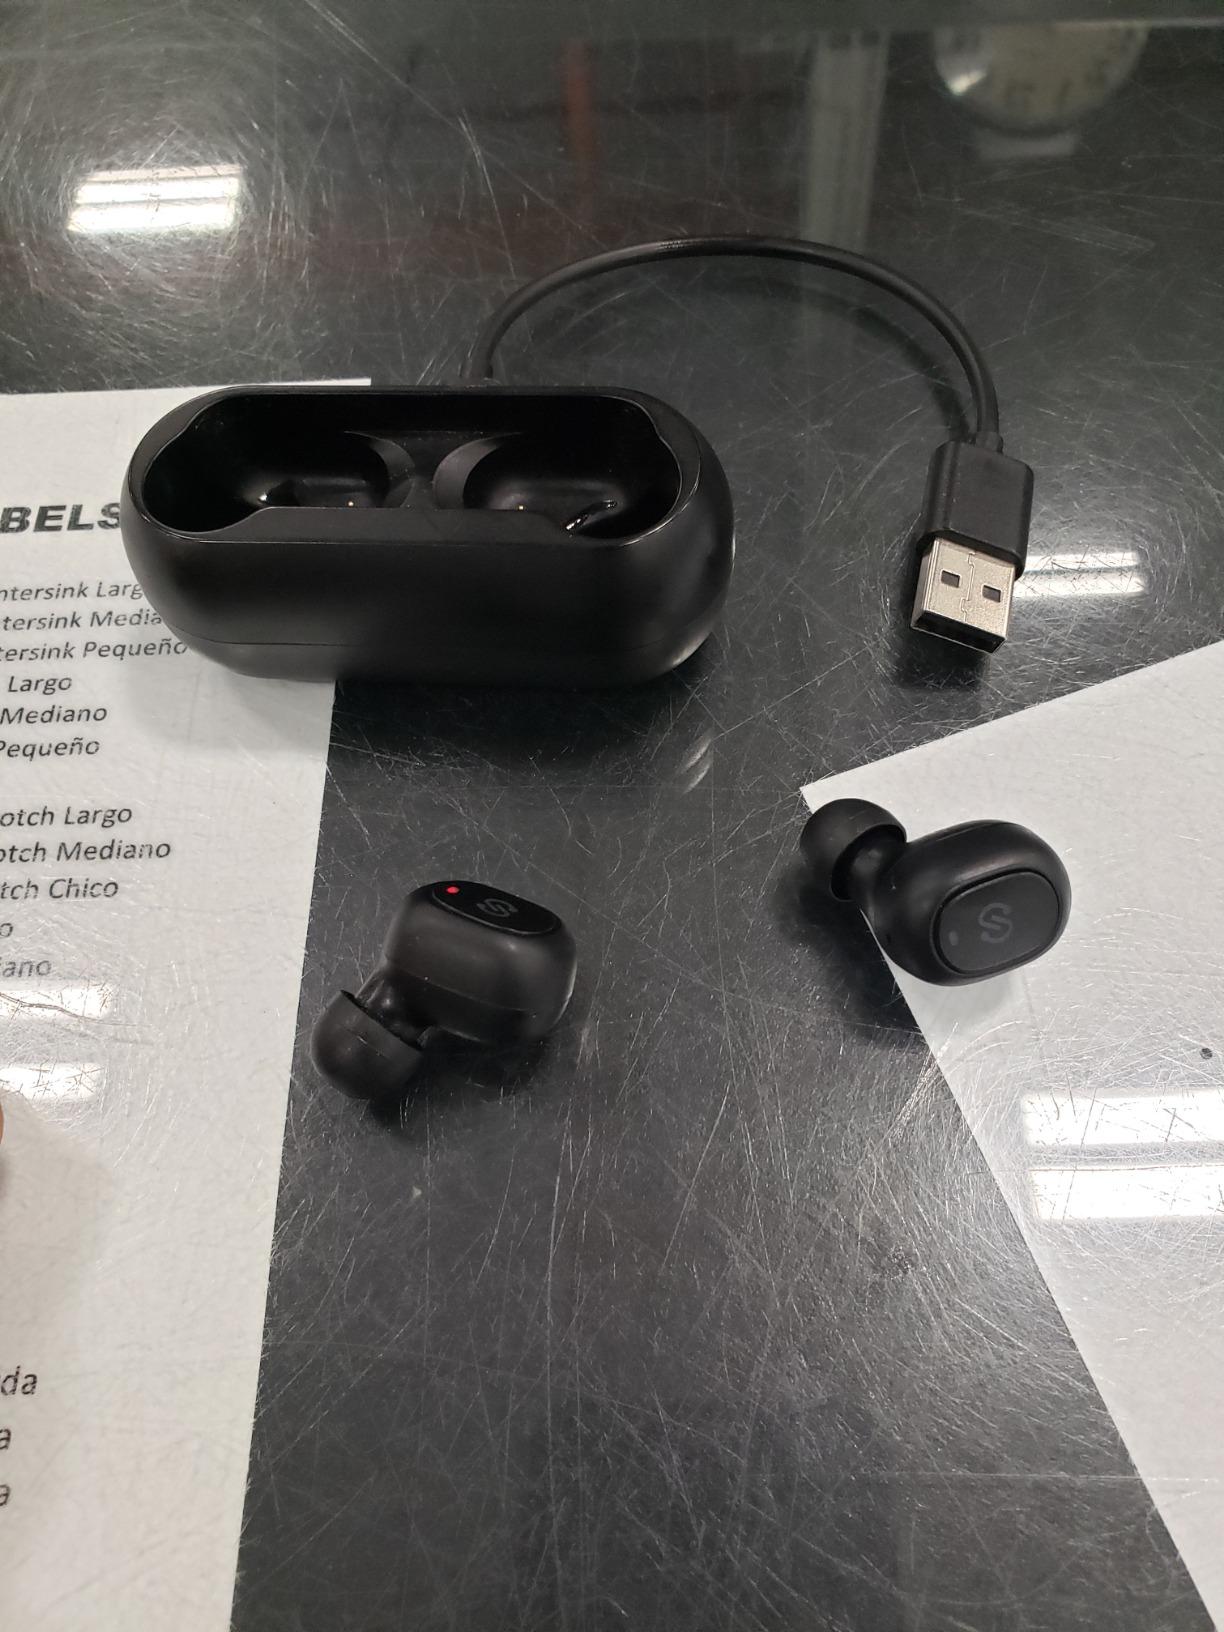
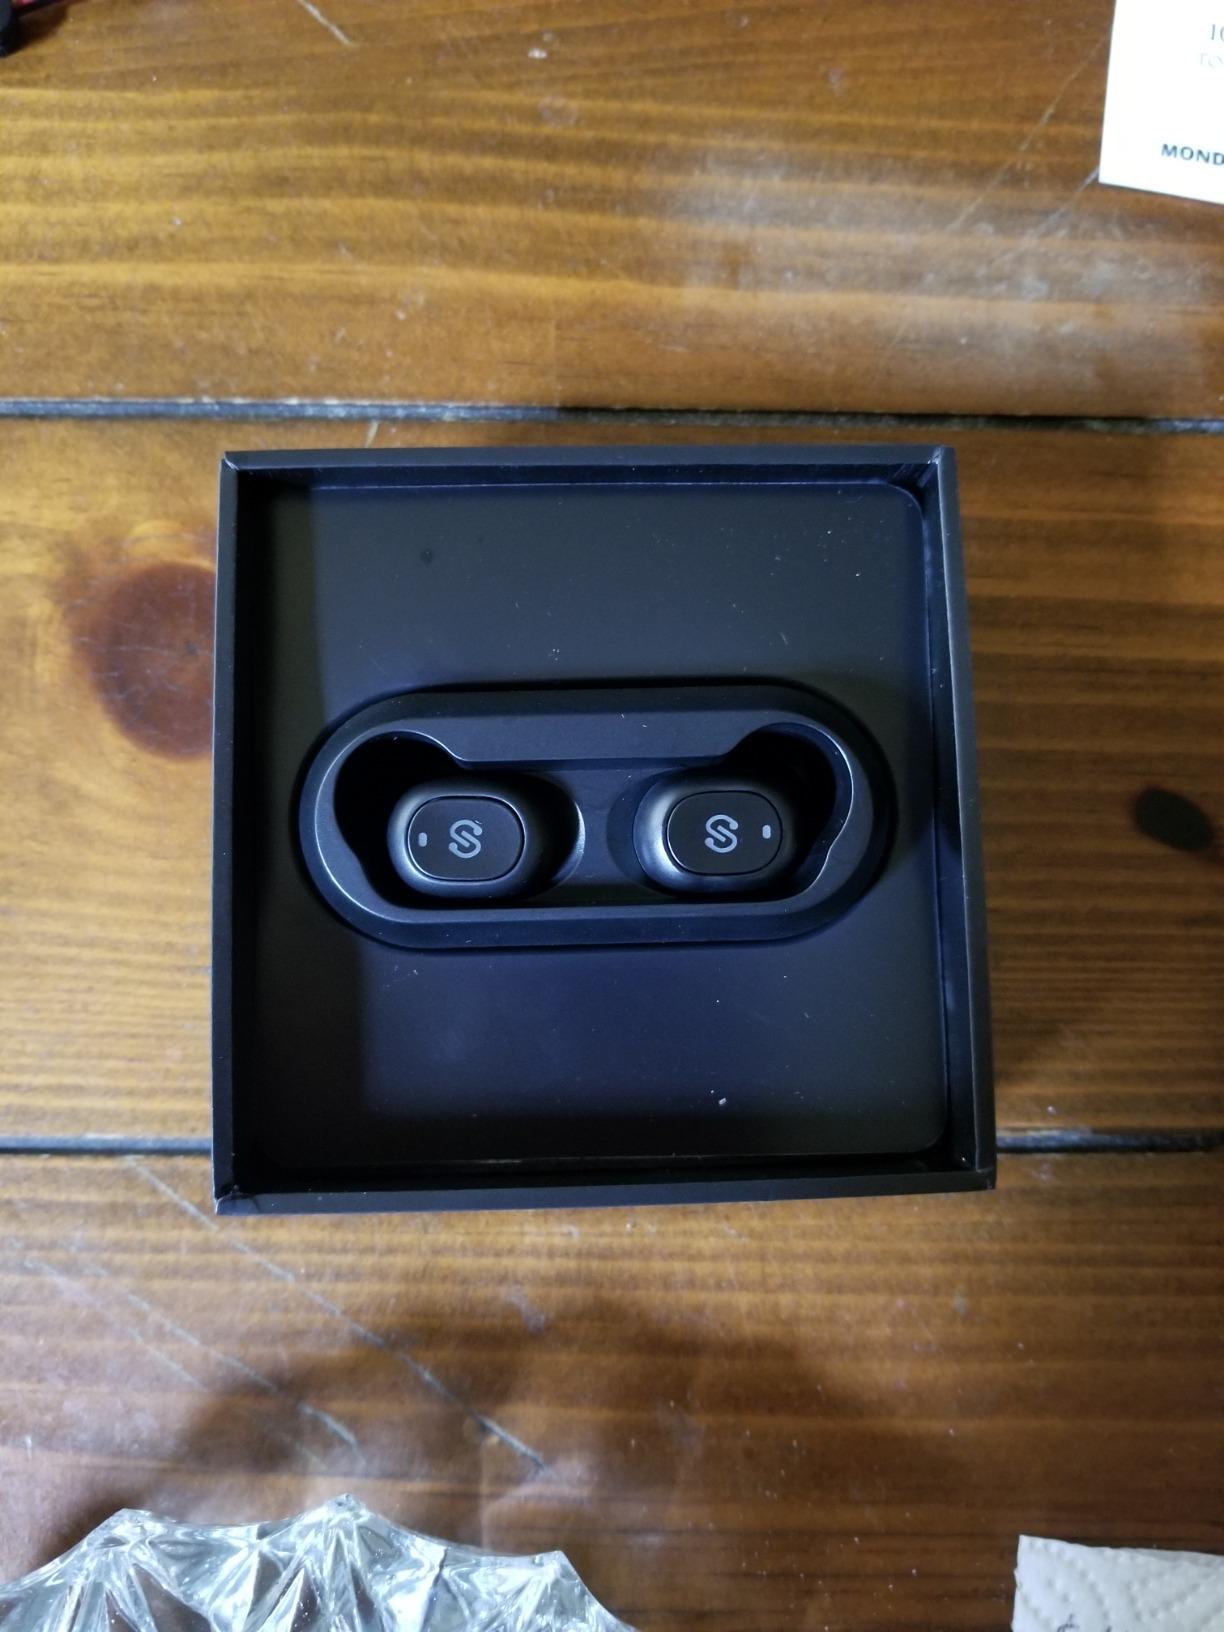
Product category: earbuds
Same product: yes